Minister of Finance v Van Heerden

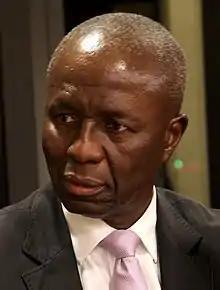
Justice Dikgang Moseneke's judgment developed the authoritative test for applying section 9(2) of the Constitution.

First, to qualify for protection under section 9(2), the measure must target persons or categories of persons who have been disadvantaged by unfair discrimination. In this respect, it is sufficient to show that "an overwhelming majority of members of the favoured class are persons designated as disadvantaged by unfair exclusion"; a measure is not disqualified in virtue of "exceptional or 'hard cases' or windfall beneficiaries". Second, the measure must be designed to protect or advance such persons or categories of persons. That requirement also should not be applied too rigidly: it is met by remedial measures that are "reasonably capable of attaining the desired outcome", and is not met by measures that are "arbitrary, capricious or display naked preference". Third, and finally, the measure must promote the achievement of equality. In applying this requirements, courts should have regard to the constitutional vision of "a non-racial, non-sexist society in which each person will be recognised and treated as a human being of equal worth and dignity".